9th Battalion, Madras Regiment

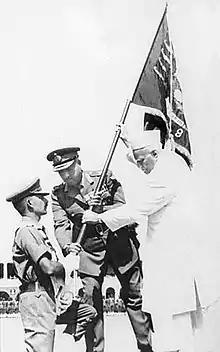
9 Madras being presented the President's Colours by the then President V. V. Giri in 1970

In April 1951, the battalion was integrated with Indian Army and on 1 May 1954, it was merged with the Madras Regiment and was re-designated 9th Battalion of the Madras Regiment (Travancore). After the integration of Travancore State Force with the Indian Army, the State Forces Colours were ceremonially laid up at Chetwode Hall, Indian Military Academy, Dehradun in 1956. The then-incumbent President of India, V. V. Giri, presented Colours to the battalion on 23 May 1970 at Barrack Square, Wellington at a solemn ceremony.